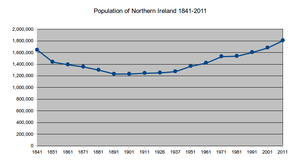
L'Irlande du Nord comptait 1 799 400 habitants en 2010. La densité de population moyenne était de 130 habitants au km².